Tecate

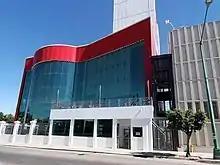
The Cuauhtémoc Moctezuma Brewery produces Tecate (beer).

Tecate has been designated as a Pueblos Mágico by Mexico's Secretariat of Tourism because of its cultural richness, and it is the only Pueblo Magico located along the Mexico–United States border. In summer/early fall, the annual Tecate-to-Ensenada bicycle race takes place, with thousands of cyclists from both sides of the border participating. July is the time for a two-week celebration in Los Encinos Park, featuring dance groups, crafts, food concessions, and exhibits.